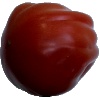
Label: Tomato Heart 1